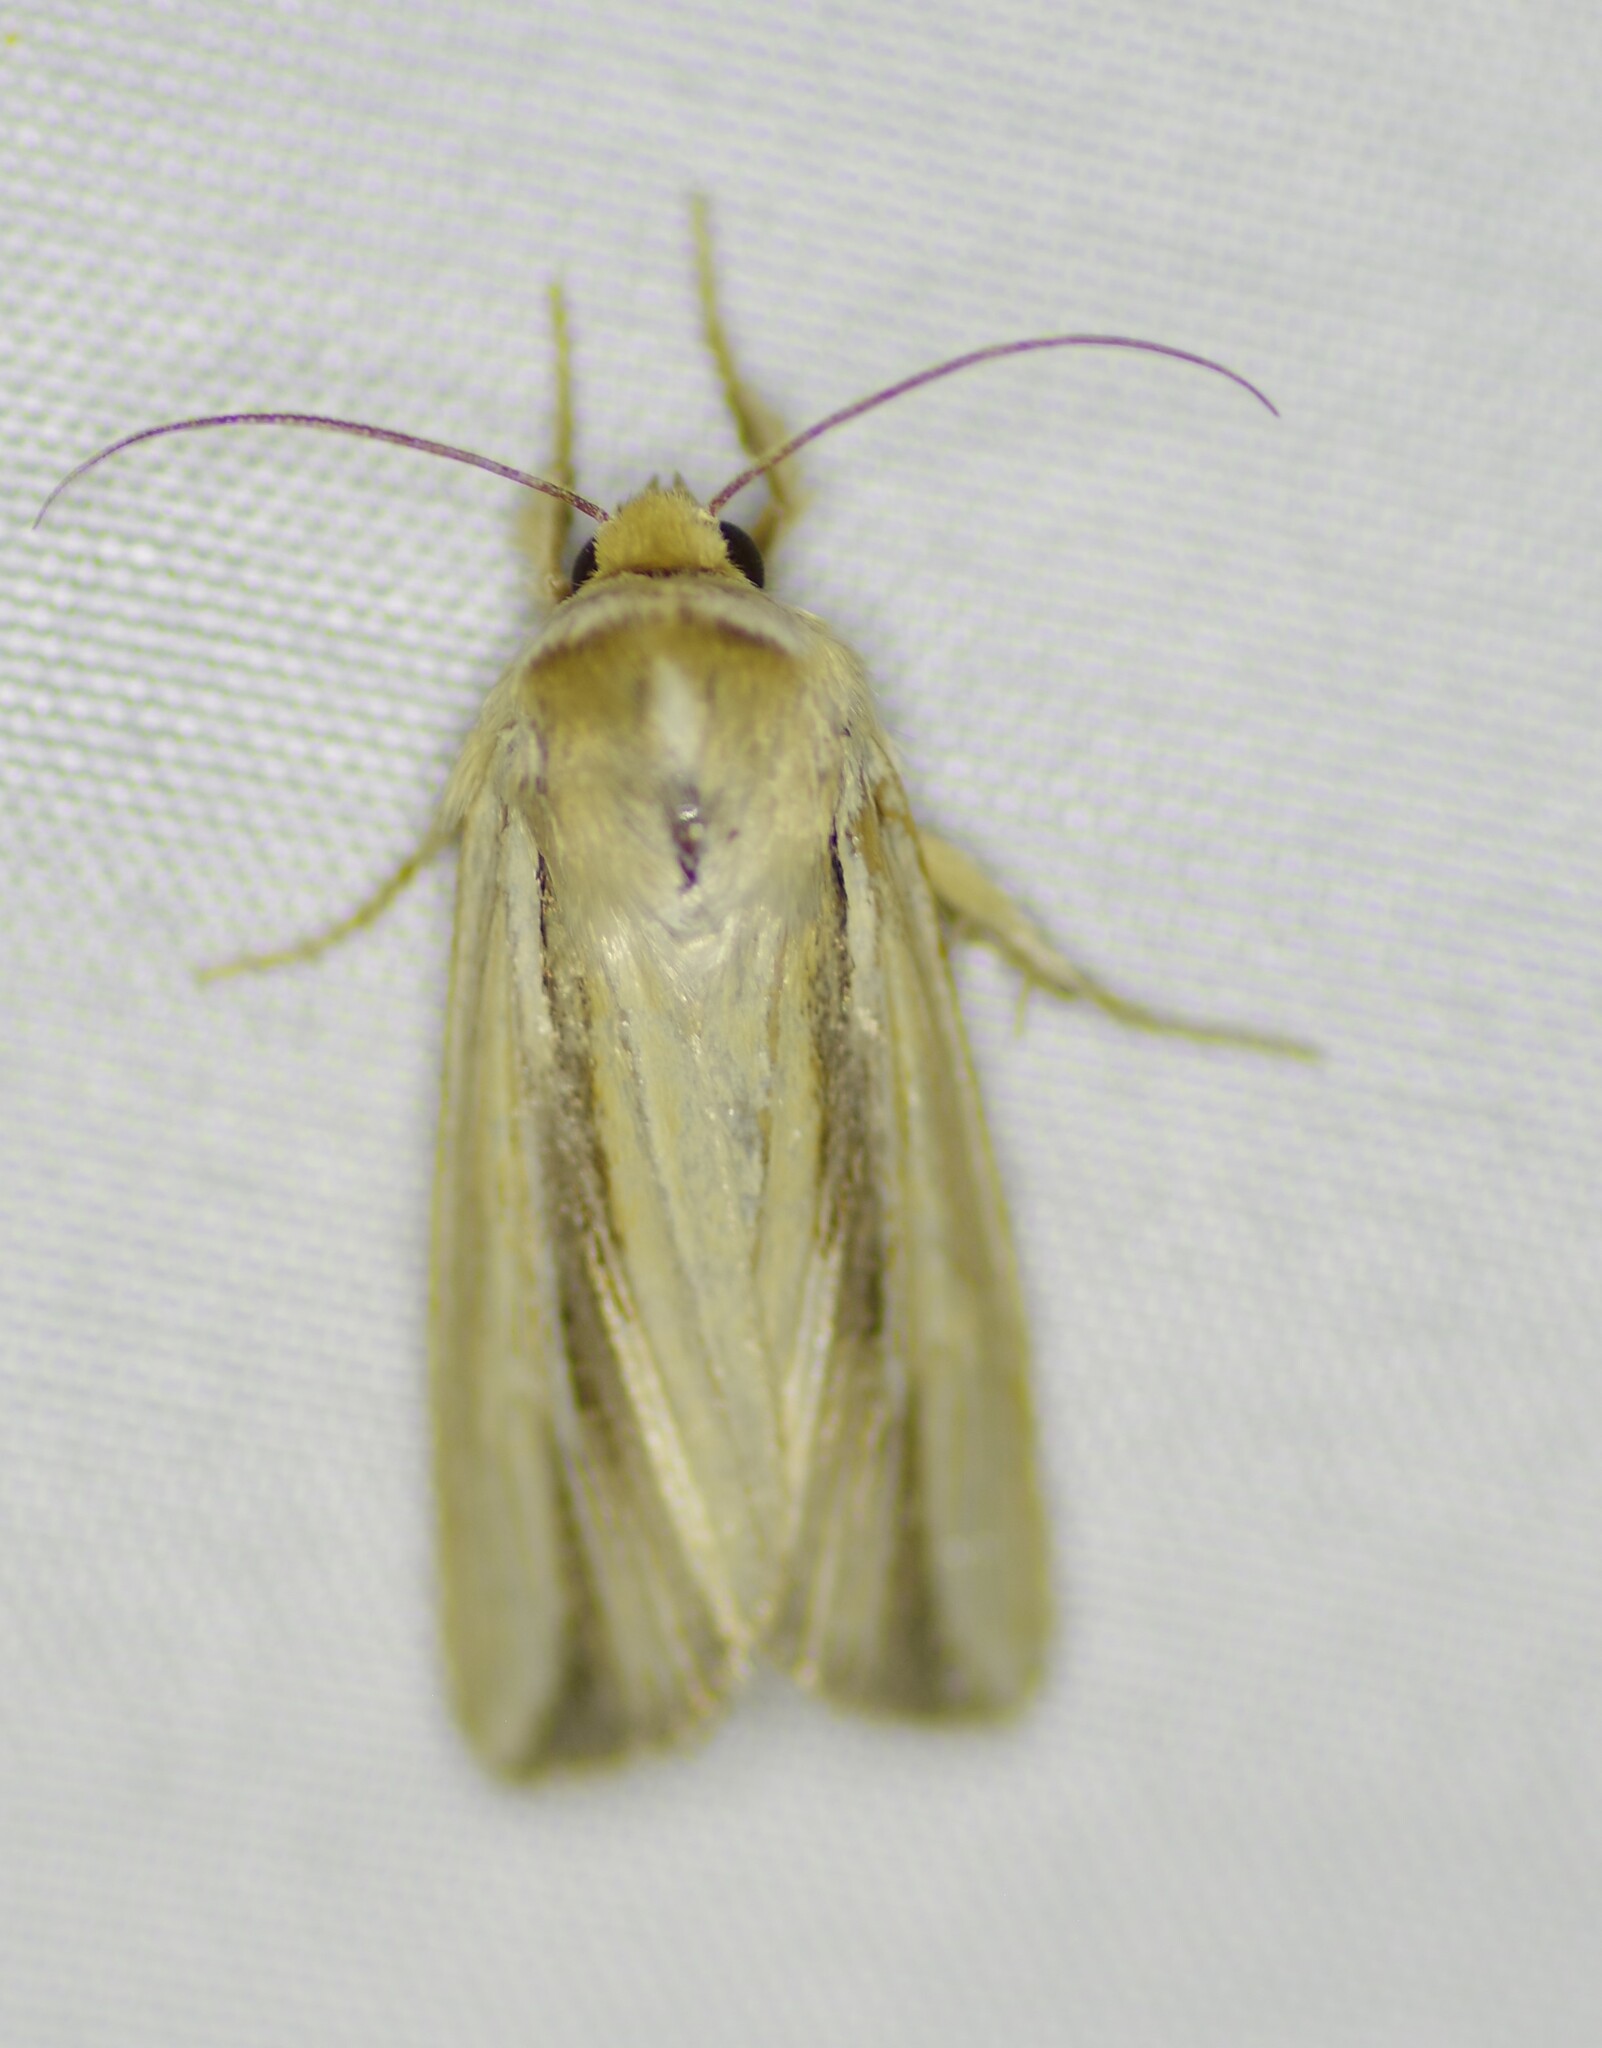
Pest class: wheathead_armyworm_Dargida_diffusa